Bastelica

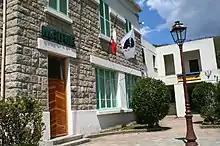
The Town Hall

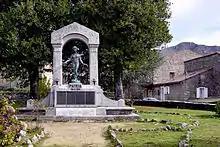
The War Memorial

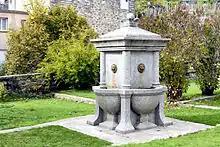
Boccialacce Fountain

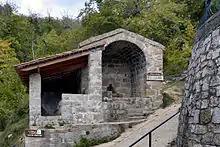
Fountain-Lavoir of Dominicacci

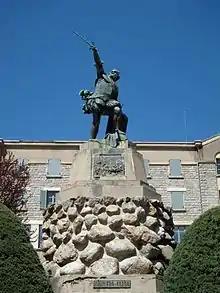
The monument to Sampiero Corso

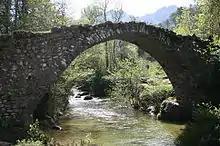
The Genovese Bridge

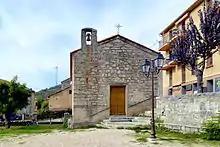
The Chapel of the Annunciation

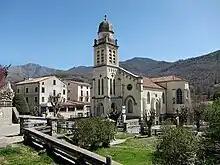
The Church of Saint-Michel

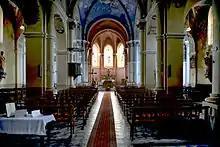
The interior of the church

Bastelica is part of the Regional Natural Park of Corsica in the "Land of Life" called Gravona.